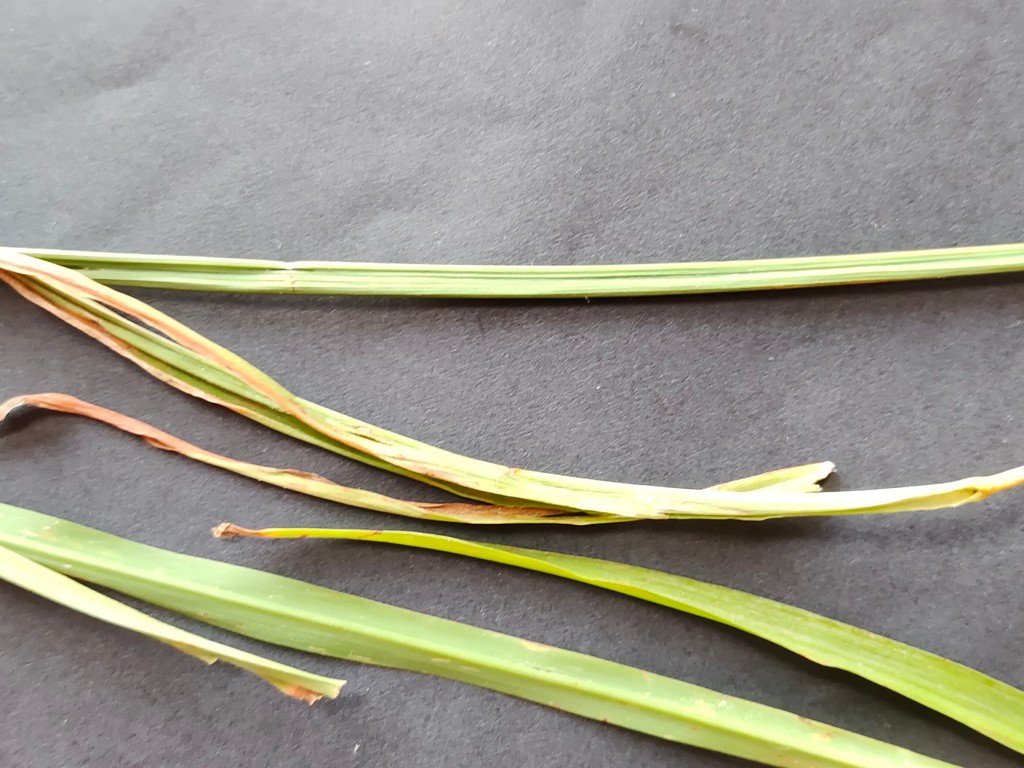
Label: Unhealthy